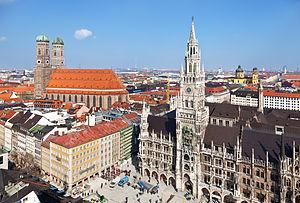
Liste des agglomérations d'Europe les plus peuplées selon l'ONU en 2018. La partie asiatique de la Russie, les trois républiques caucasiennes et la Turquie n'ont pas été prises en compte dans ce classement. Certaines sources officielles utilisées modifient les données publiées par l'ONU, lorsqu'elles sont postérieures à ces dernières.
L'Allemagne, en forme longue la République fédérale d'Allemagne abrégée en RFA, est un État d'Europe centrale, entouré par la mer du Nord, le Danemark et la mer Baltique au nord, par la Pologne à l'est-nord-est, par la Tchéquie à l'est-sud-est, par l'Autriche au sud-sud-est, par la Suisse au sud-sud-ouest, par la France au sud-ouest, par la Belgique et le Luxembourg à l'ouest, enfin par les Pays-Bas à l'ouest-nord-ouest. Décentralisée et fédérale, l'Allemagne compte quatre métropoles de plus d'un million d'habitants : la capitale Berlin, ainsi que Hambourg, Munich et Cologne. Le siège du gouvernement est situé dans la ville de Berlin et dans la ville fédérale de Bonn. Francfort-sur-le-Main est considérée comme la capitale financière de l'Allemagne : dans cette ville se trouve le siège de la BCE.